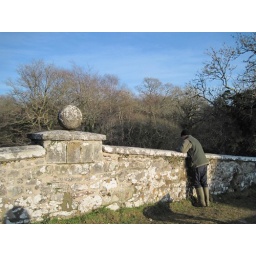
The man in the hat on the bridge